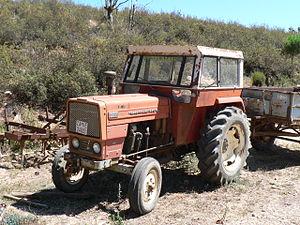
Barreiros SA était une entreprise de construction de tracteurs, d'automobiles et de camions espagnol fondée en 1954.